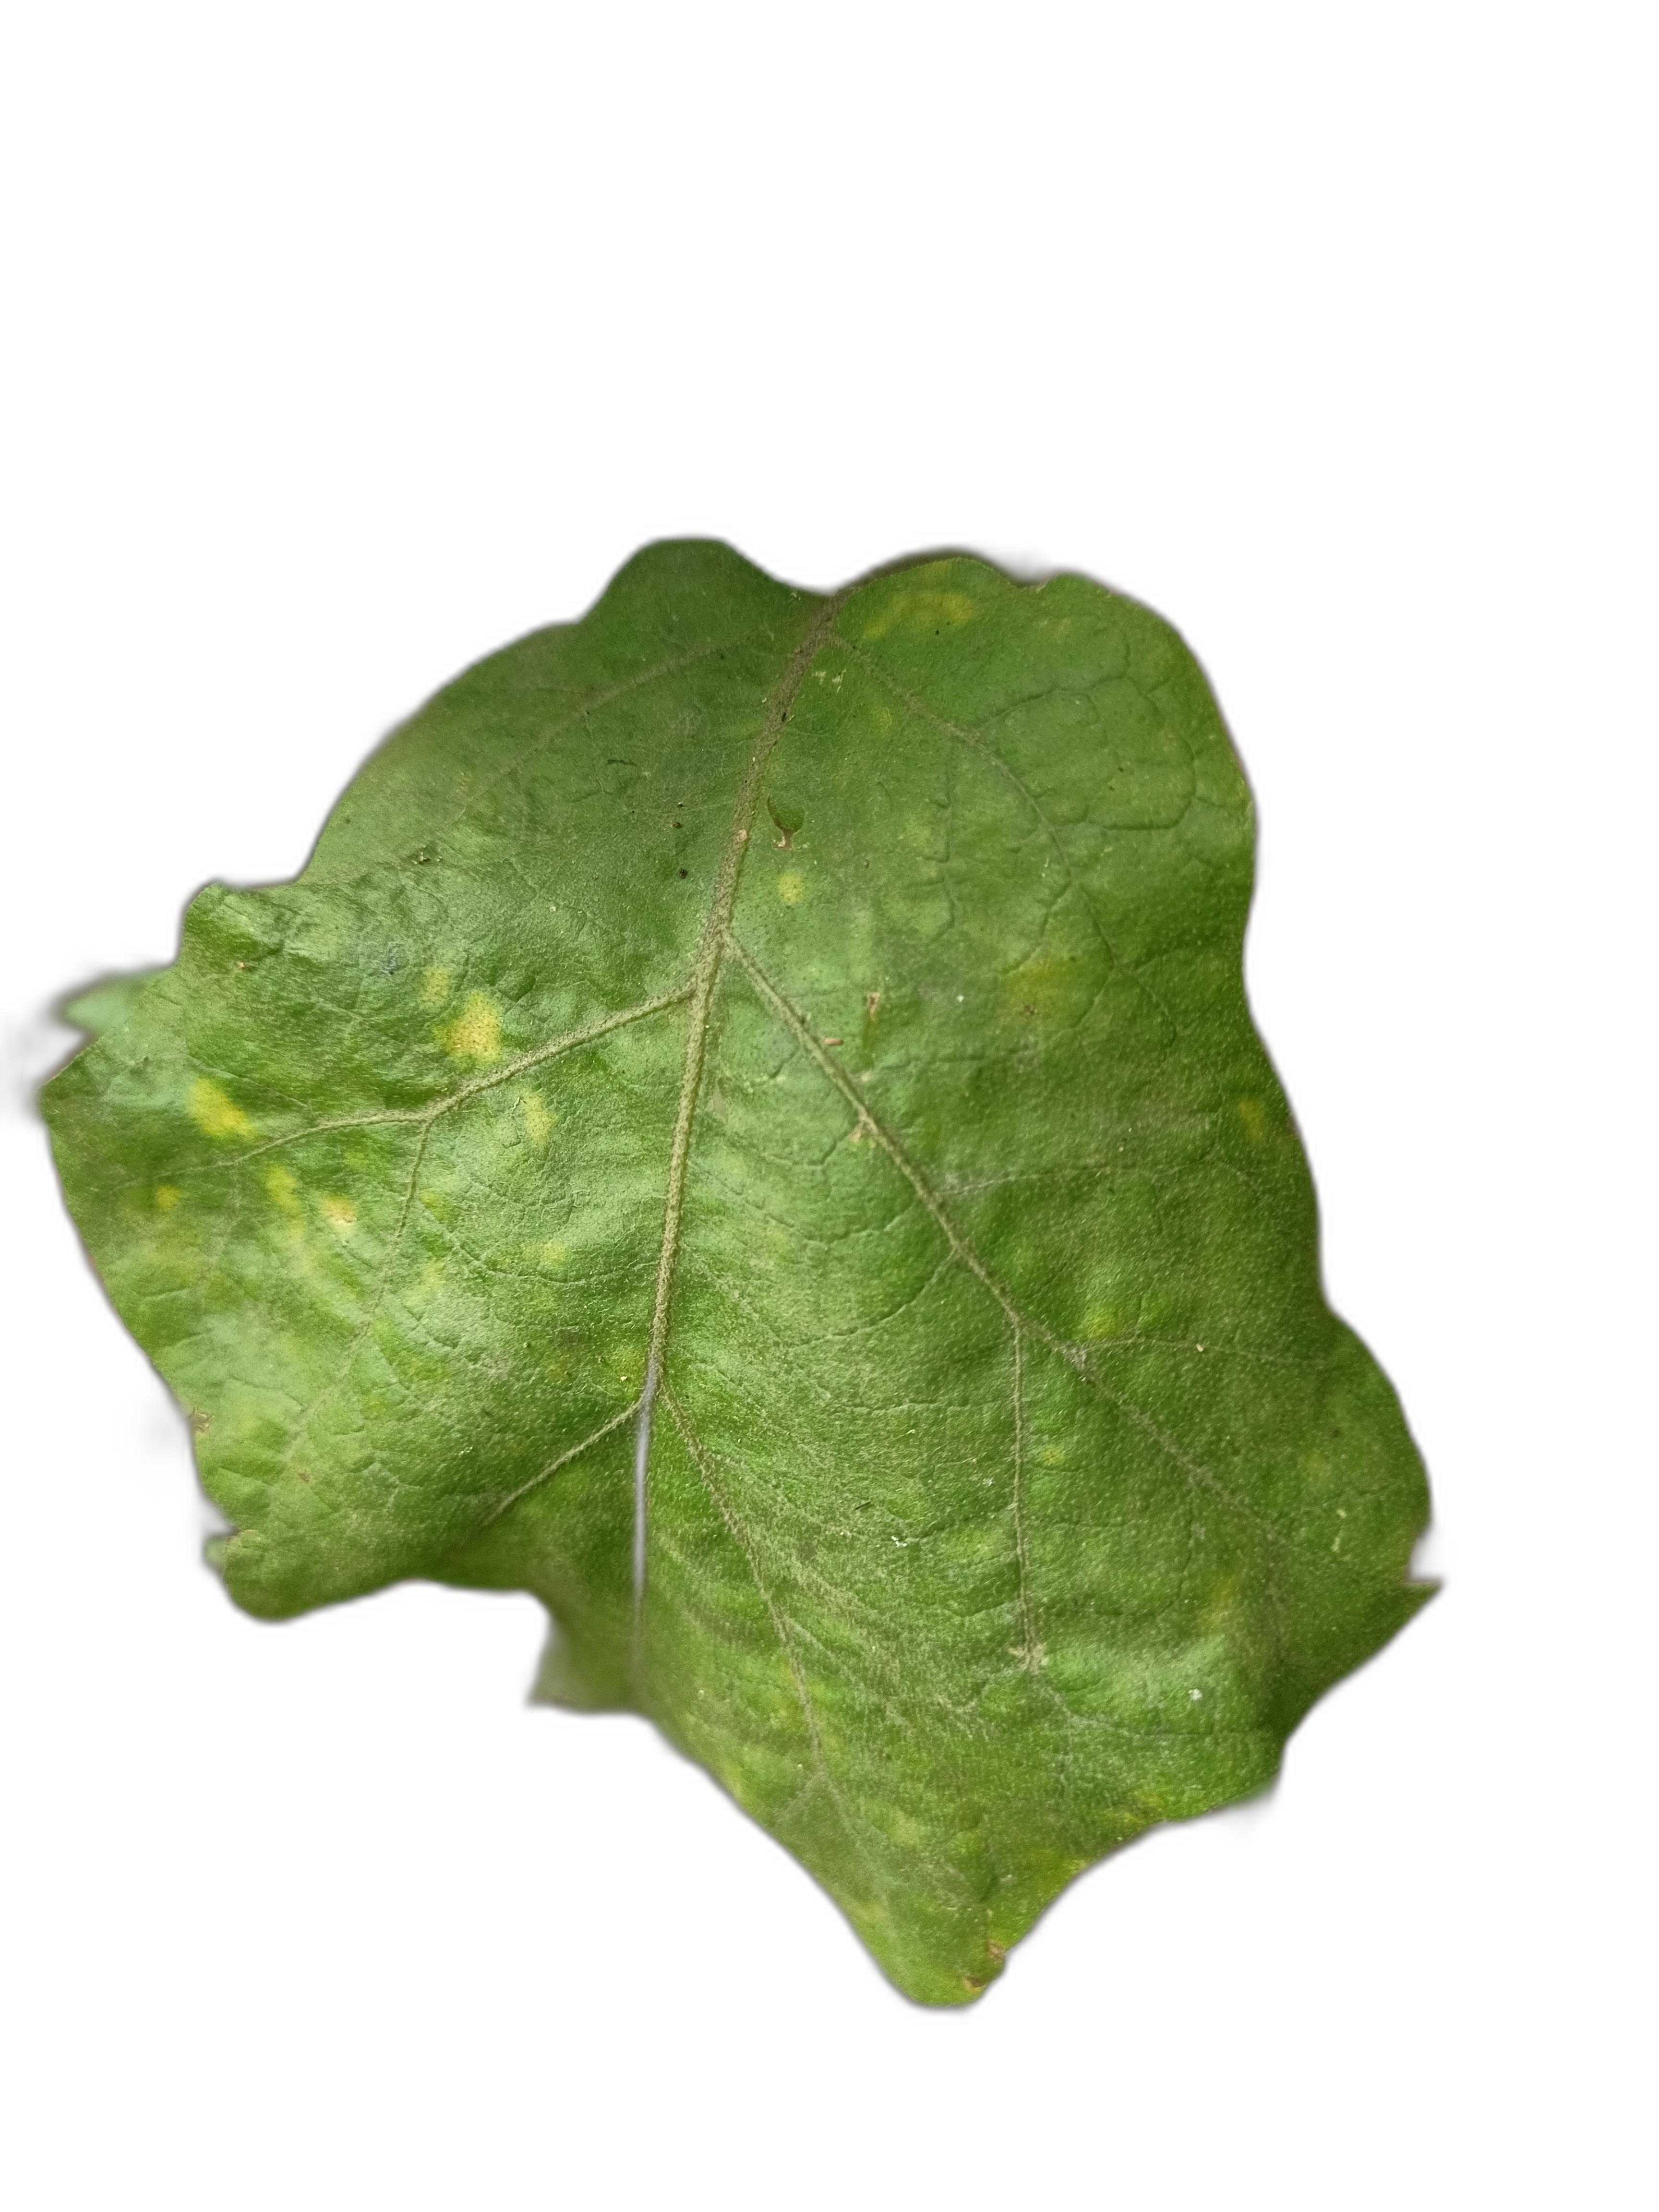
Label: Mosaic Virus Disease